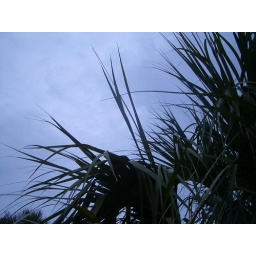
plants on the beach in Florida